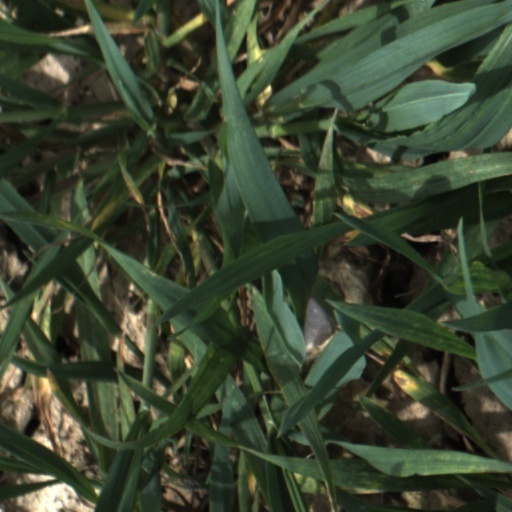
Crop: wheat